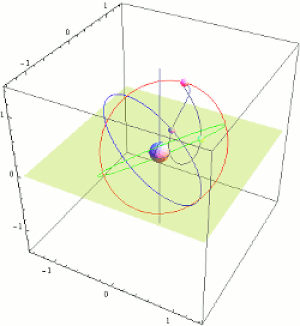
Quasi-Zenith Satellite System ou QZSS surnommé également Michibiki est un système de positionnement par satellite régional complémentaire du système GPS en cours de développement par l'agence spatiale japonaise JAXA. Le système QZSS repose sur l'utilisation du signal émis par trois satellites qui circulent sur une orbite survolant en permanence la région centrée sur le Japon. Les récepteurs GPS qui captent le signal de ces satellites peuvent bénéficier d'une précision accrue. Par ailleurs les pertes de signal sont réduites de manière significative dans les zones montagneuses et dans les zones urbaines. Les satellites sont placés sur une orbite géosynchrone elliptique qui leur permet d'être visible depuis le Japon sous une élévation importante sur une partie de leur orbite. Trois satellites circulant sur la même orbite, dont un lancé en 2010, auxquels s'ajoutent un satellite en orbite géostationnaire, doivent permettre le démarrage de ce service à compter de 2018. Le gouvernement japonais a entériné en avril 2016 le projet de lancement de trois autres satellites en 2023 pour améliorer la qualité du service.